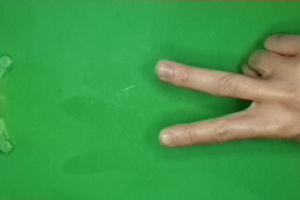
Label: scissors